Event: Nepal Earthquake
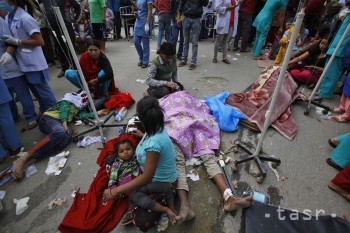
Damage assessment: damage